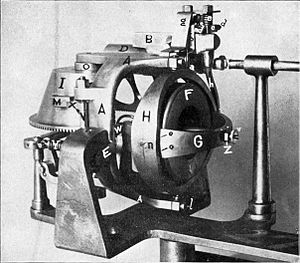
Robert Whitehead / Whiteheads torpedo
Fra 1896 blev Whiteheads torpedoer styret med gyroskoper, og det gjorde dem væsentligt mere træfsikre.
Robert Whitehead var en britisk ingeniør, bedst kendt for at have udviklet den første brugbare selvbevægelige torpedo.